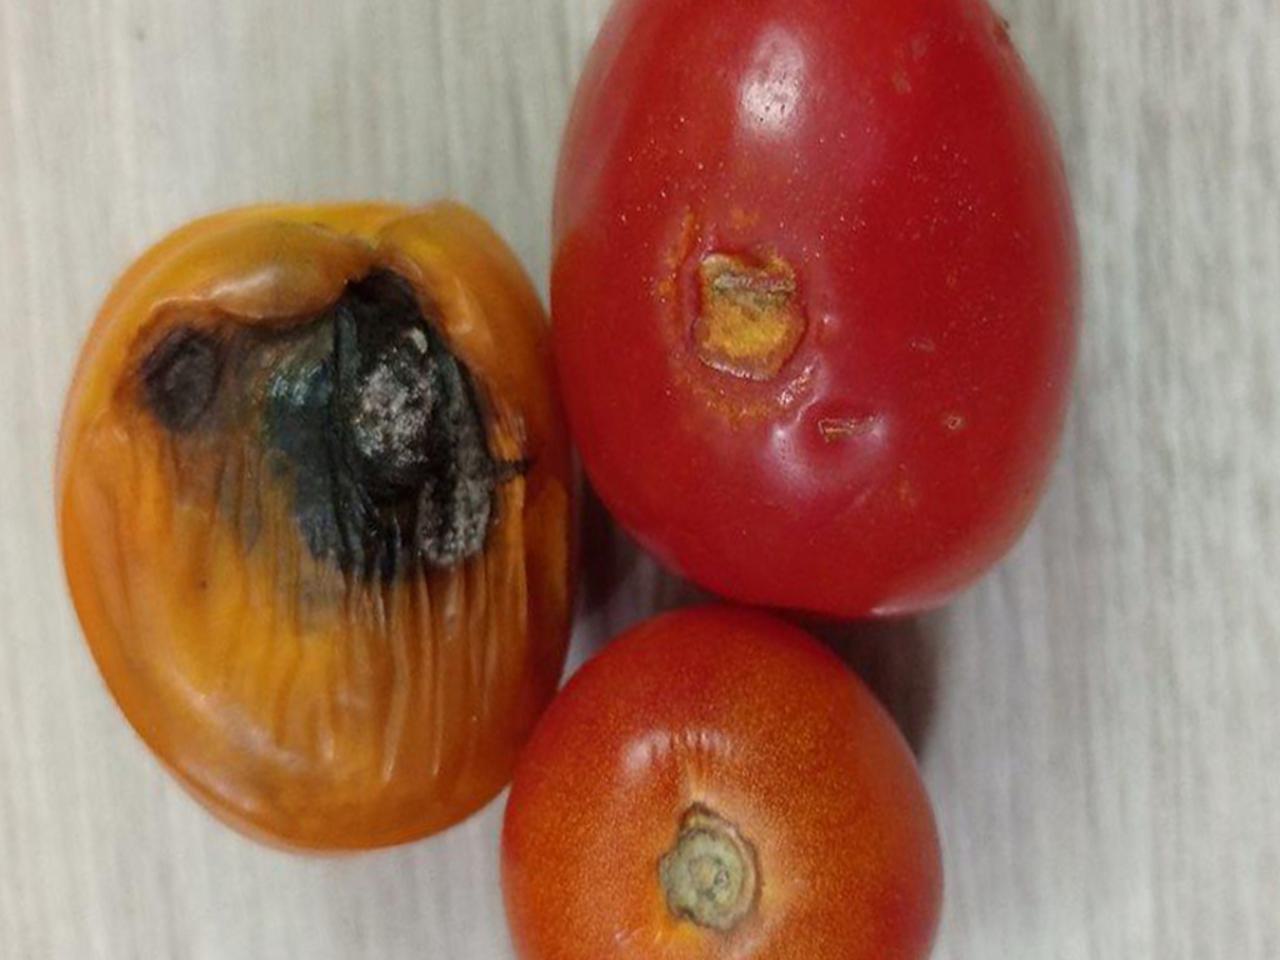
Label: Rotten